Jean Frédéric Phélypeaux, Count of Maurepas

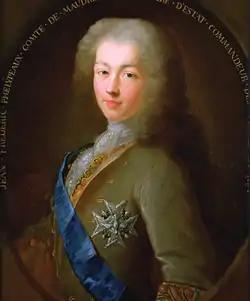
Portrait of a young Maurepas

He was born at Versailles, of a family of administrative nobility, the son of Jérôme Phélypeaux, secretary of state for the marine and the royal household. Under the guidance of his father, his grandfather and his cousin Louis Phélypeaux, marquis de La Vrillière, Jean-Frederic was trained from childhood to be secretary of state to the king of France. Jean-Frederic had right en survivance to the position of secretary of state, under the Regent, Philippe II, Duke of Orléans, as his father Jerome had purchased the office with the right of inheritance.